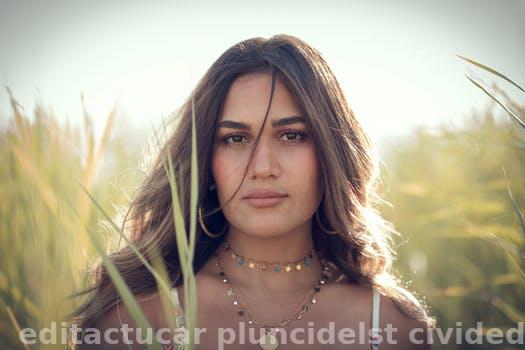
Label: Watermark